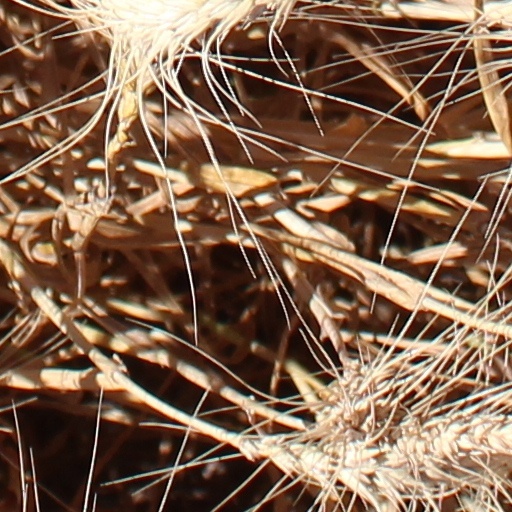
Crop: wheat